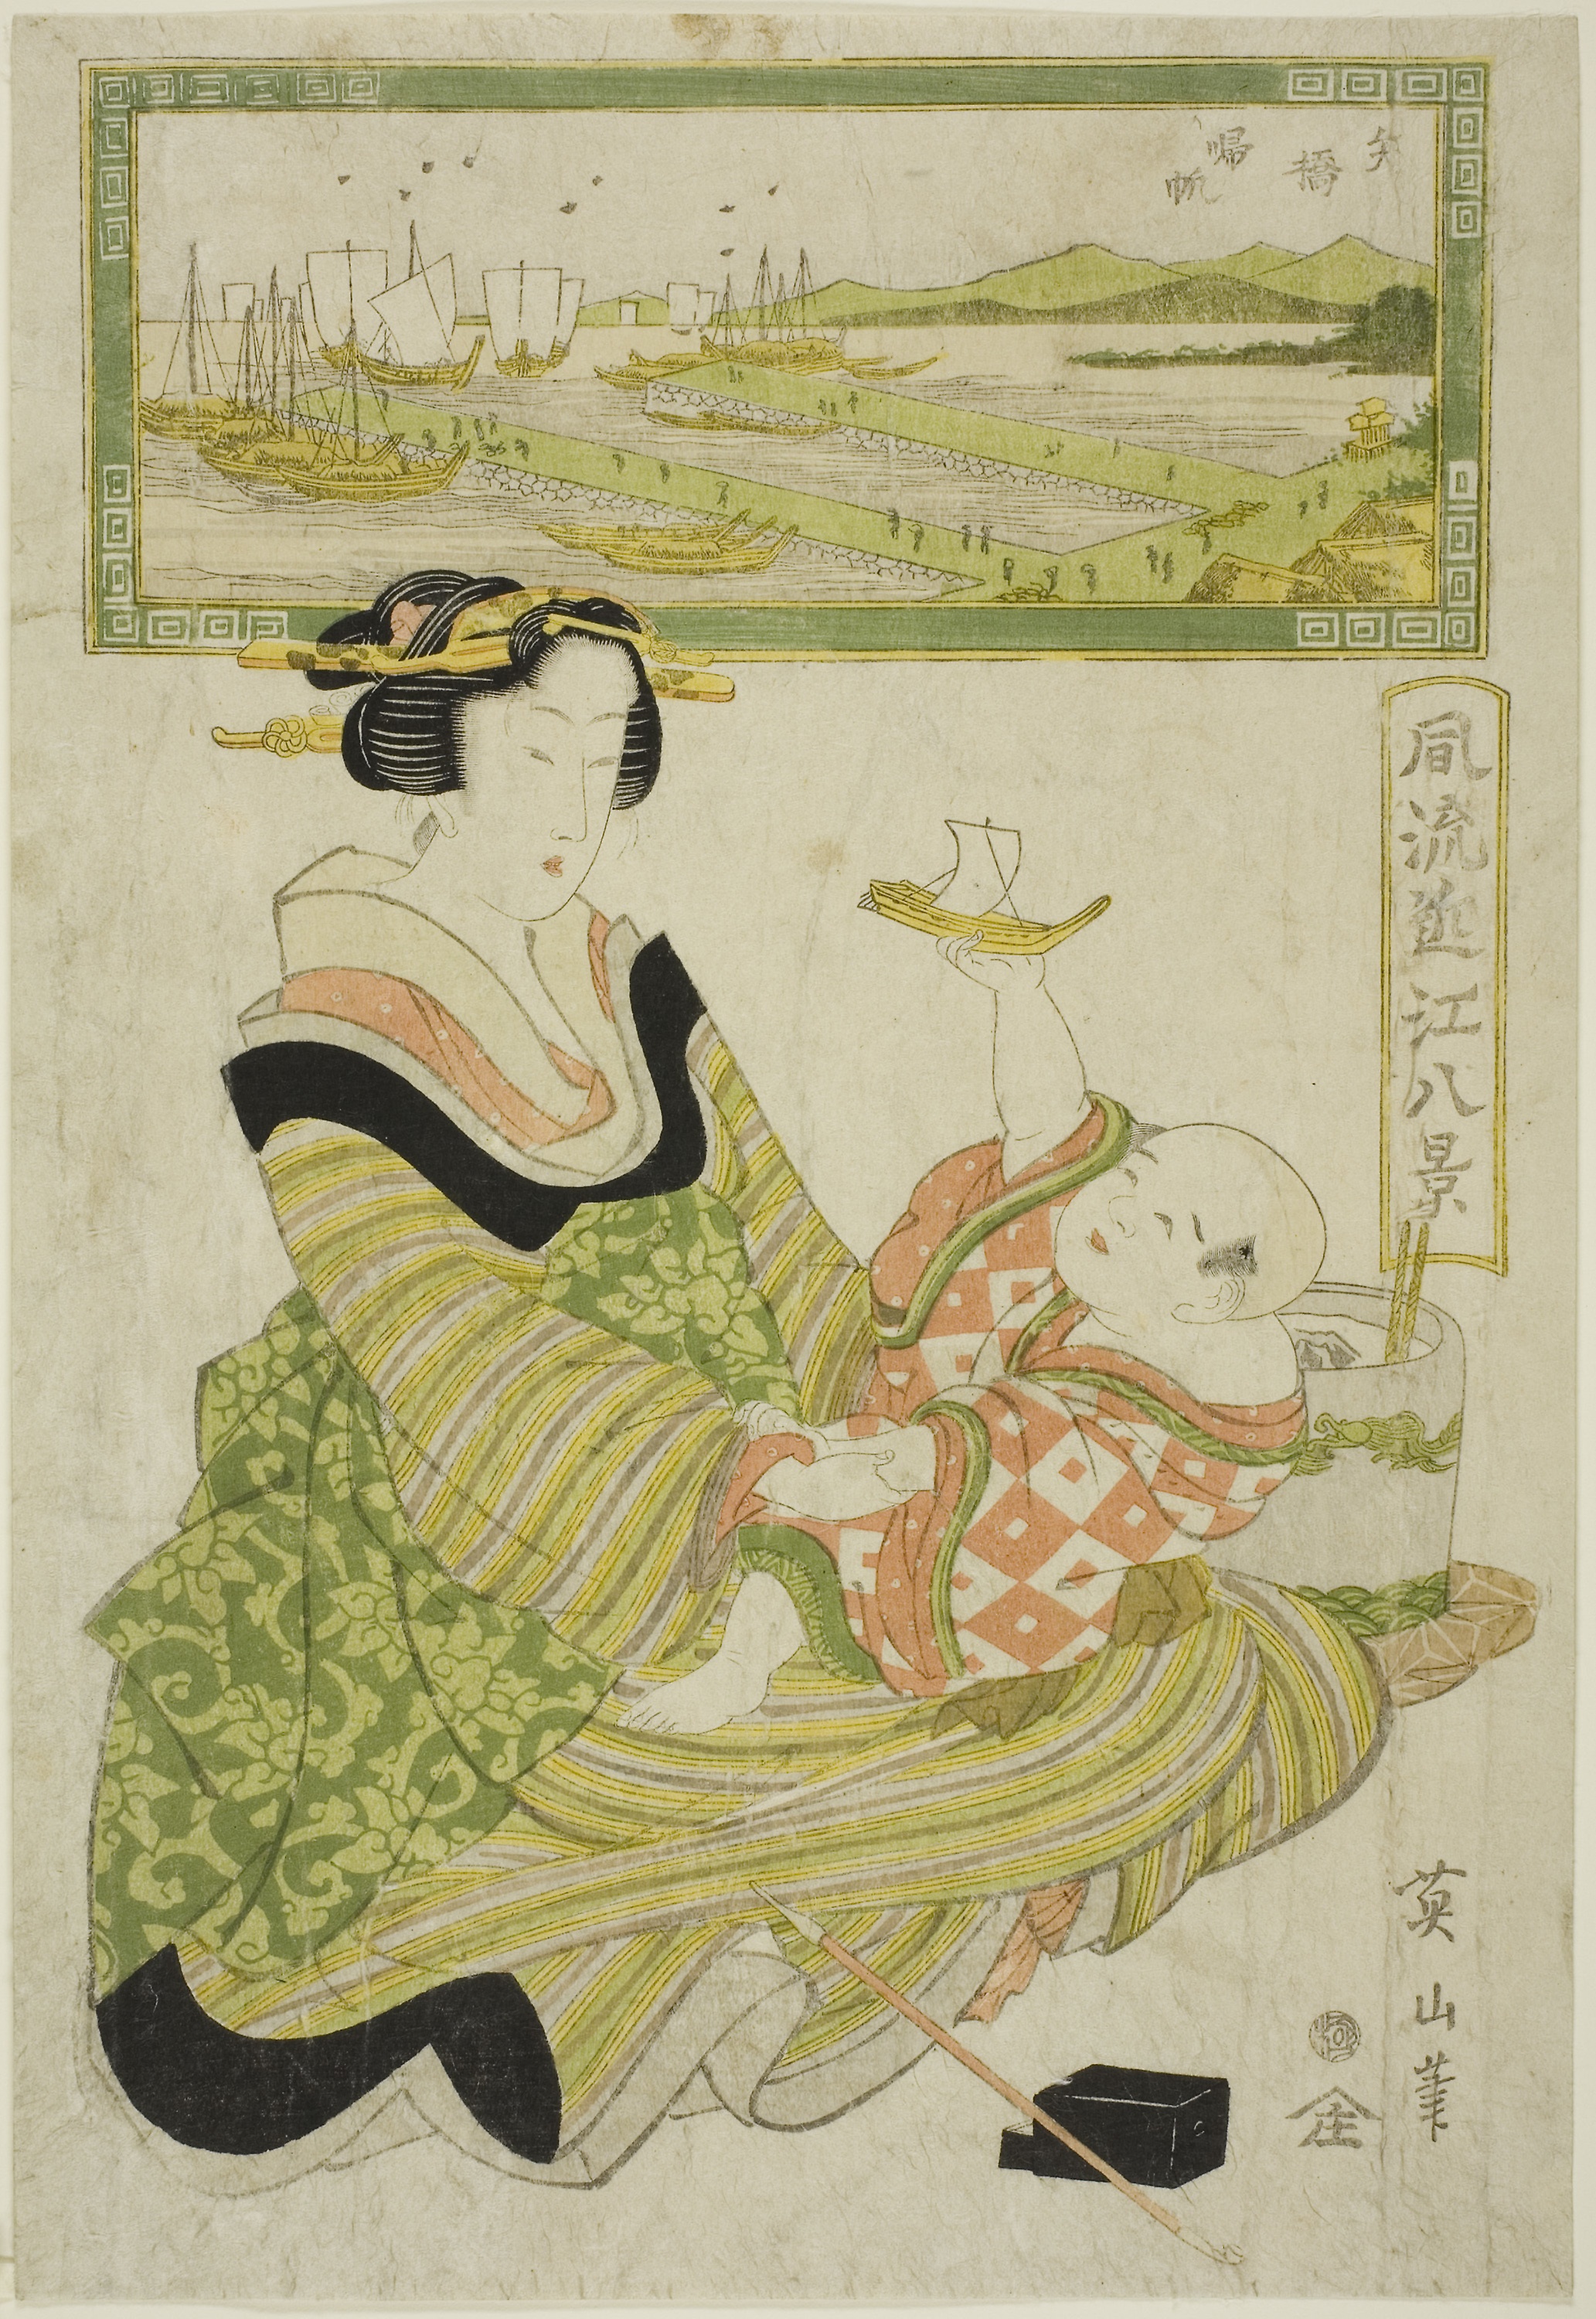
illustration, art, painting, paper